Agus Harimurti Yudhoyono

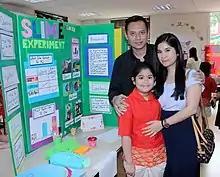
AHY Family

On 8 July 2005, AHY married Annisa Larasati Pohan, former radio announcer who had been the cover girl (Gadis Sampul) of 1997. Annisa Pohan is the daughter of former Indonesian Bank (BI) Deputy governor, Aulia Pohan. When married, AHY was an officer with the rank of First lieutenant, at that time he was 27 years old, and Annisa was 24 years old. Annisa is also a Co-founder of Tunggadewi Foundation.